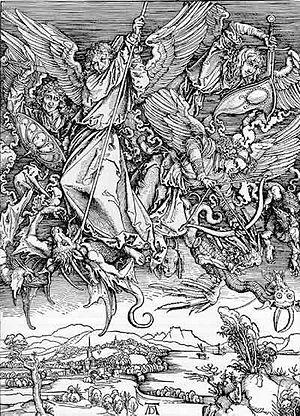
« Hic sunt dracones » est une phrase apparaissant en cartographie médiévale et utilisée pour désigner des territoires encore inconnus ou dangereux, imitant en cela une pratique courante de mettre serpents de mer et autres créatures mythologiques dans les zones vierges d'une carte.